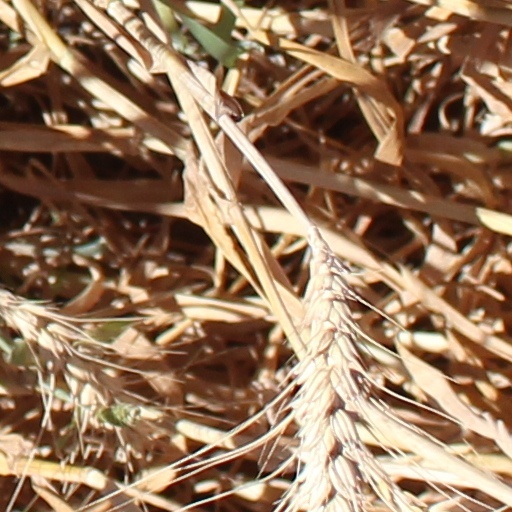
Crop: wheat